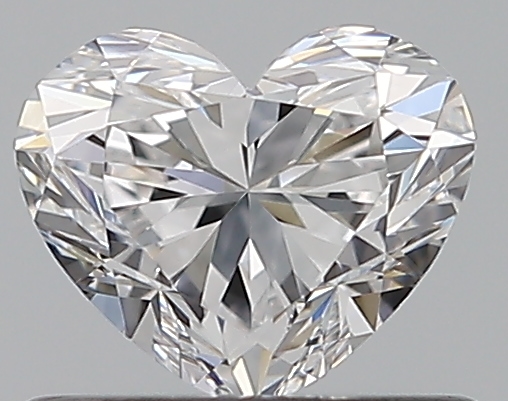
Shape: heart
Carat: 0.53
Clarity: VVS2
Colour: D
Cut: EX
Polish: EX
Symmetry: VG
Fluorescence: N
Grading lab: GIA
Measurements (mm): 4.7 x 5.59 x 3.38